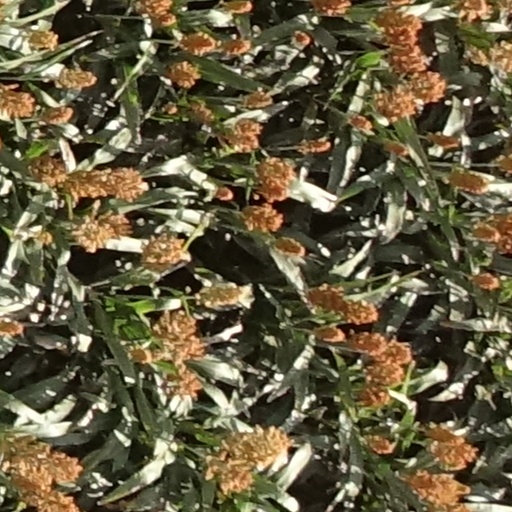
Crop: sorghum